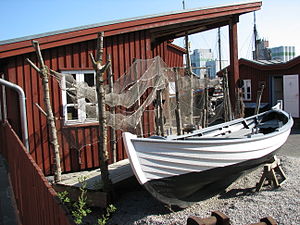
Fiskeri / Fiskeriets hjælpemidler / Fiskefartøjer
Fiskerbåd og -net på Museumværft i Flensborg
Fiskeri er baseret på fangst af fisk i ferskvand eller saltvand.